Fur farming

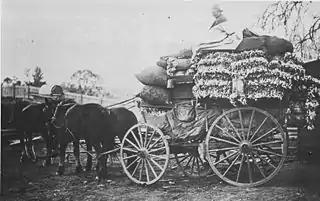
A load of rabbit skins (c. 1905)

The main breed in the rabbit fur farming industry is the Rex (Castor Rex and Chinchilla Rex). Breeding animals are kept for up to three years, and usually give birth twice a year. The kits are taken from their mothers at 4 weeks old and put in a nursery with other kits. After this, the mothers are kept separated from their kits, and they get put together only for feeding. When the kits are 7 to 8 weeks old, they are put in solitary cages, where they are kept for about 6–7 months, and are slaughtered after they have shed their winter fur. The rabbits are kept in bare wire mesh cages. A cage for one rabbit has the floor space of about two shoe boxes. The mortality rate for caged Rex is 10–15%, mostly from respiratory disease.